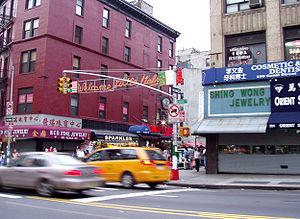
Canal Street est une rue de l'arrondissement de Manhattan à New York.